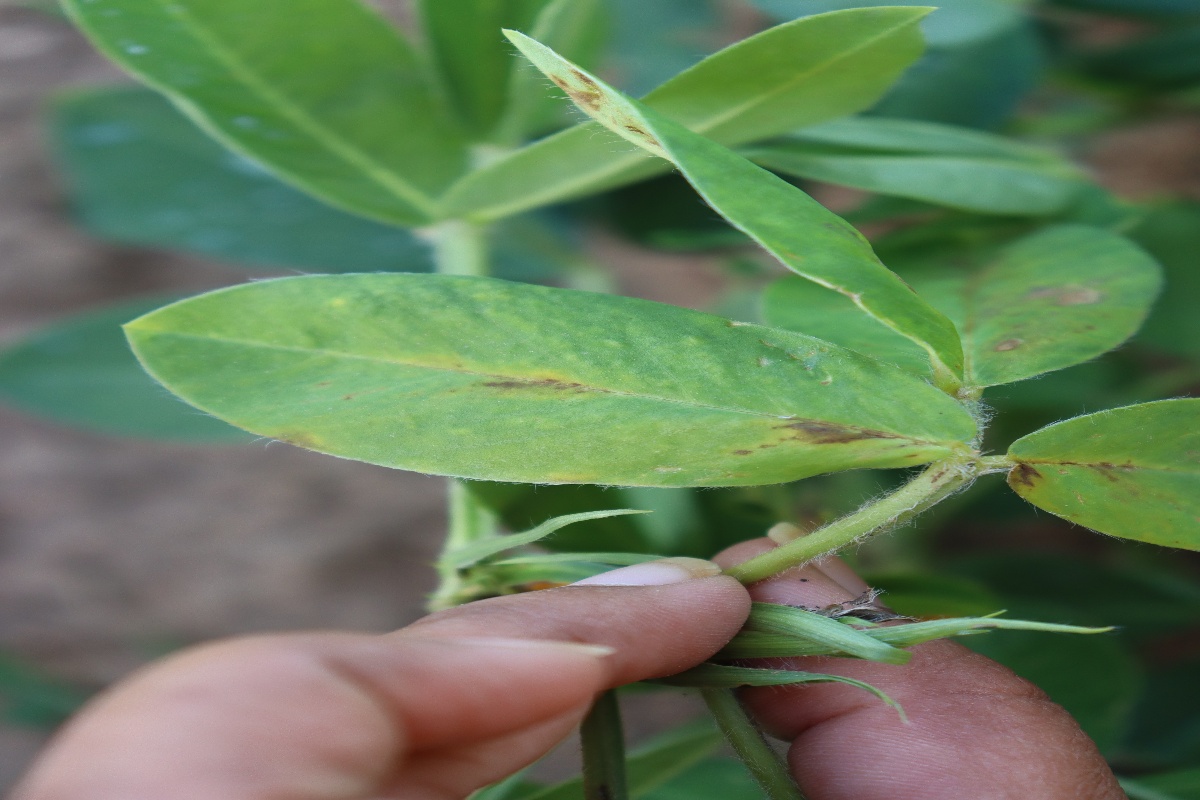
Label: early_leaf_spot